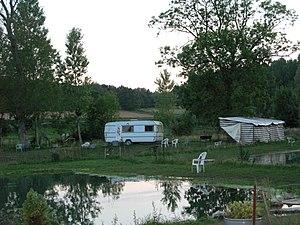
Maisnières, appelée localement Maisnières-en-Vimeu, est une commune française située à l'ouest du département de la Somme, en région Hauts-de-France.